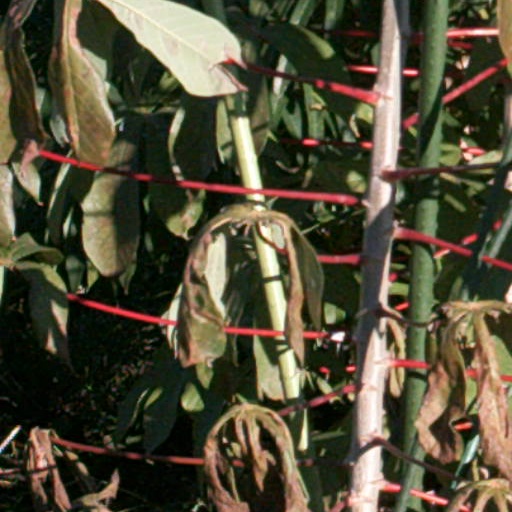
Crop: cassava